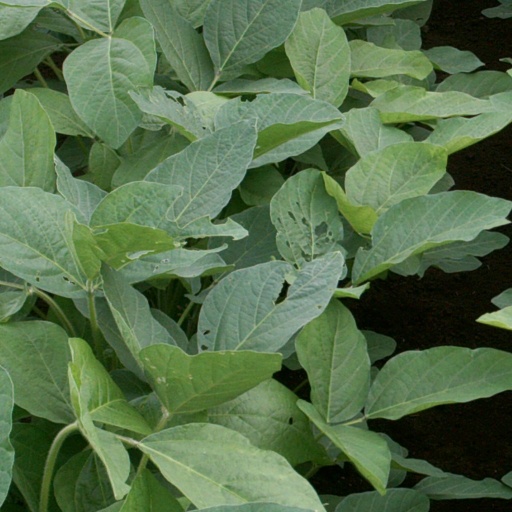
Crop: soybean